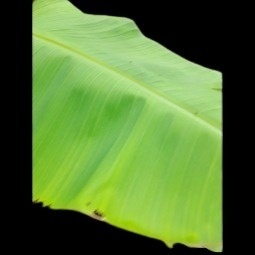
Label: Sulphur